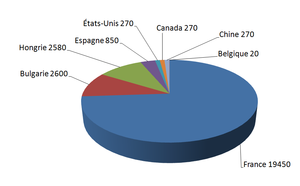
Foie gras / Produktion
Verdens Foie gras producenter i 2010
Foie gras er leveren fra velfodrede gæs eller ænder, der tvangsfodres inden slagtning. Dyrenes Beskyttelse beskriver det sådan: "Selve tvangsfodringen foregår med en 20-30 cm lang plasticslange eller et rør, der presses ned i mavesækken gennem spiserøret på fuglen. Foderet skydes ned i maven på fuglen, og på denne måde tvinges den til at indtage langt mere føde, end den frivilligt ville æde. Produktionsmetoden har været kendt siden antikken, da ægypterne benyttede den i år 2.500 f. Kr. I Europa produceres foie gras primært i Belgien, Bulgarien, Frankrig, Spanien og Ungarn.